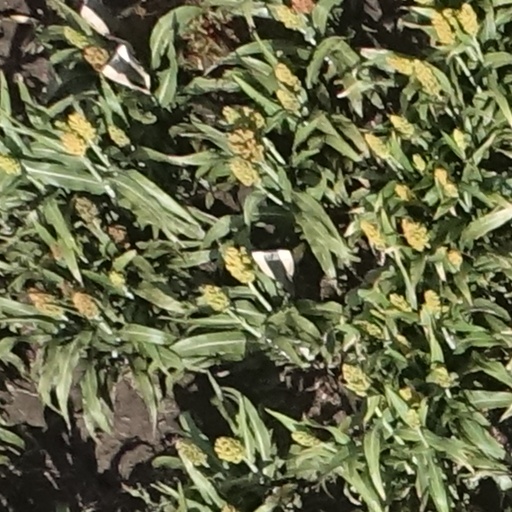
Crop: sorghum